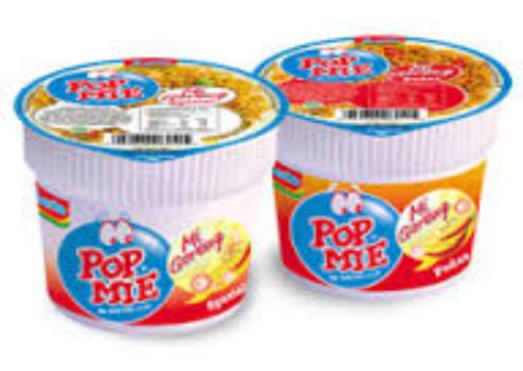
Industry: Food